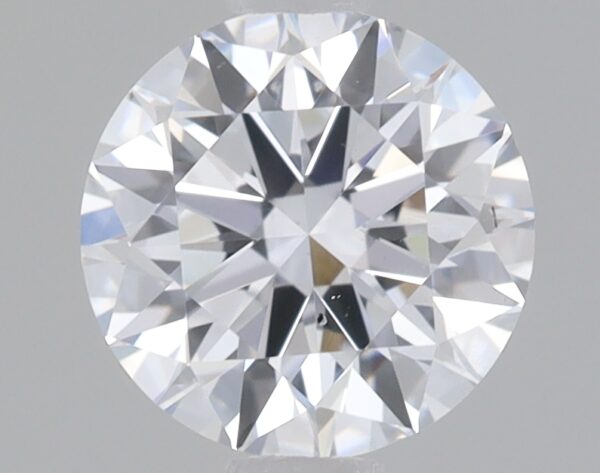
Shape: round
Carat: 0.72
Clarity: VS2
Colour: F
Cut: EX
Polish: EX
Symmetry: EX
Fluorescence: NONE
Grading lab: IGI
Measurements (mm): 5.7 x 5.72 x 3.54